Rube Kroh

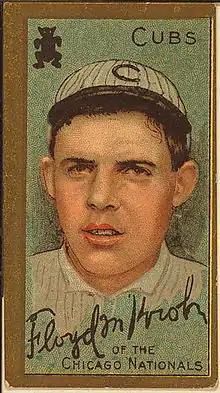

Floyd Myron "Rube" Kroh (August 25, 1886 – March 17, 1944), was a professional baseball player who pitched in the Major Leagues from 1906 to 1912. He played for the Boston Braves, Boston Americans, and Chicago Cubs. He is generally credited as the player who got the ball into the hands of Johnny Evers in the famous Merkle's Boner game.